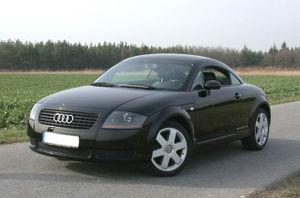
Le groupe Volkswagen a depuis les années 1970, développé une série de plateformes partagés par ces diverses marques.